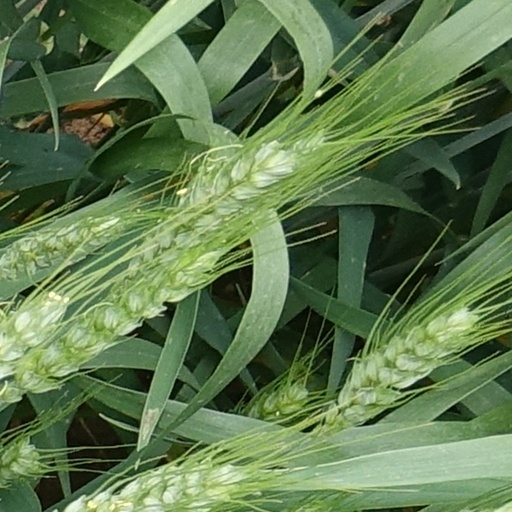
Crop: wheat